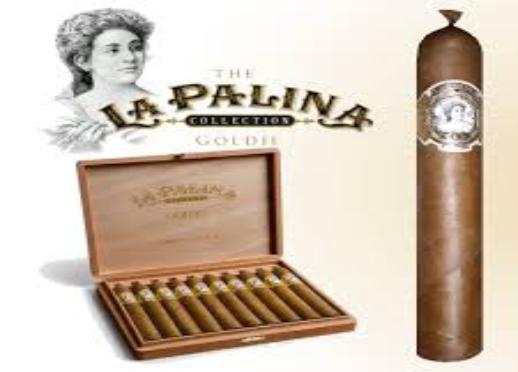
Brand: La Palina
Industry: Necessities